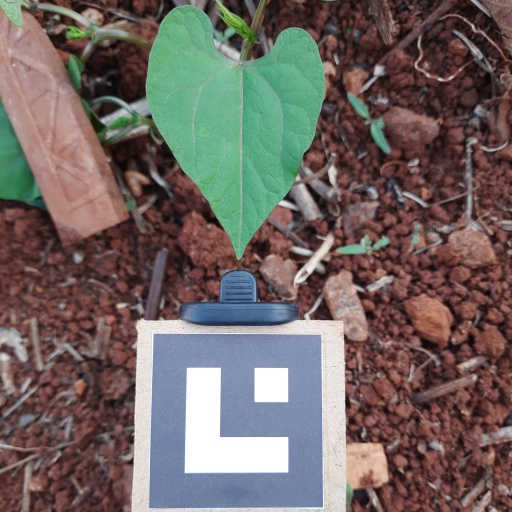
Observations: flat surface, no eating holes, under shade